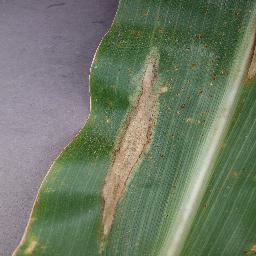
Label: Corn_(Maize)___Northern_Leaf_Blight